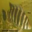
Label: aquarium_fish